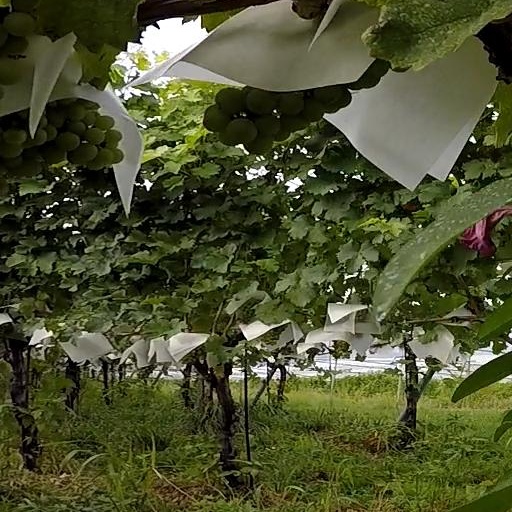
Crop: grape